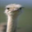
Label: bird